Mrs. Overtheway's Remembrances

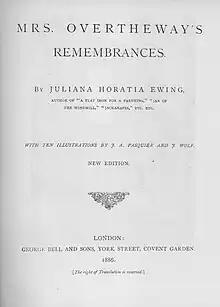
Title page from 1886 edition of the book

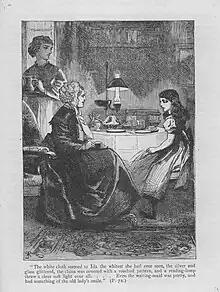
Illustration for page 72, "Mrs. Overtheway's Remembrance".

Mrs. Overtheway's Remembrances (1869) is the first children's book published by author Juliana Horatia Ewing (1841–1885).